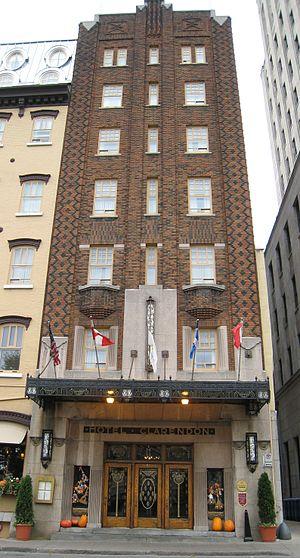
Hôtel Clarendon, 57, rue Sainte-Anne, Québec
L'Hôtel Clarendon, parfois appelé Clarendon House est un hôtel de Québec, au Canada. C'est l’hôtel qui fonctionne depuis le plus longtemps sans interruption à Québec, et l'un des plus anciens du pays.